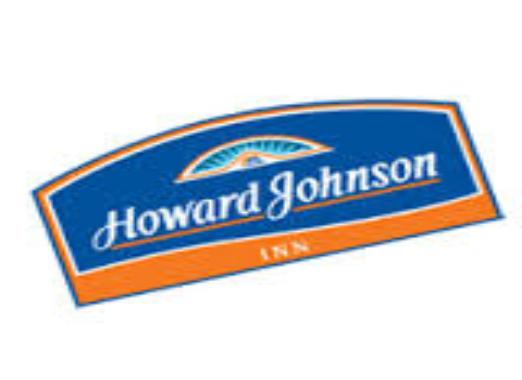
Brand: Howard Johnson's
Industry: Others